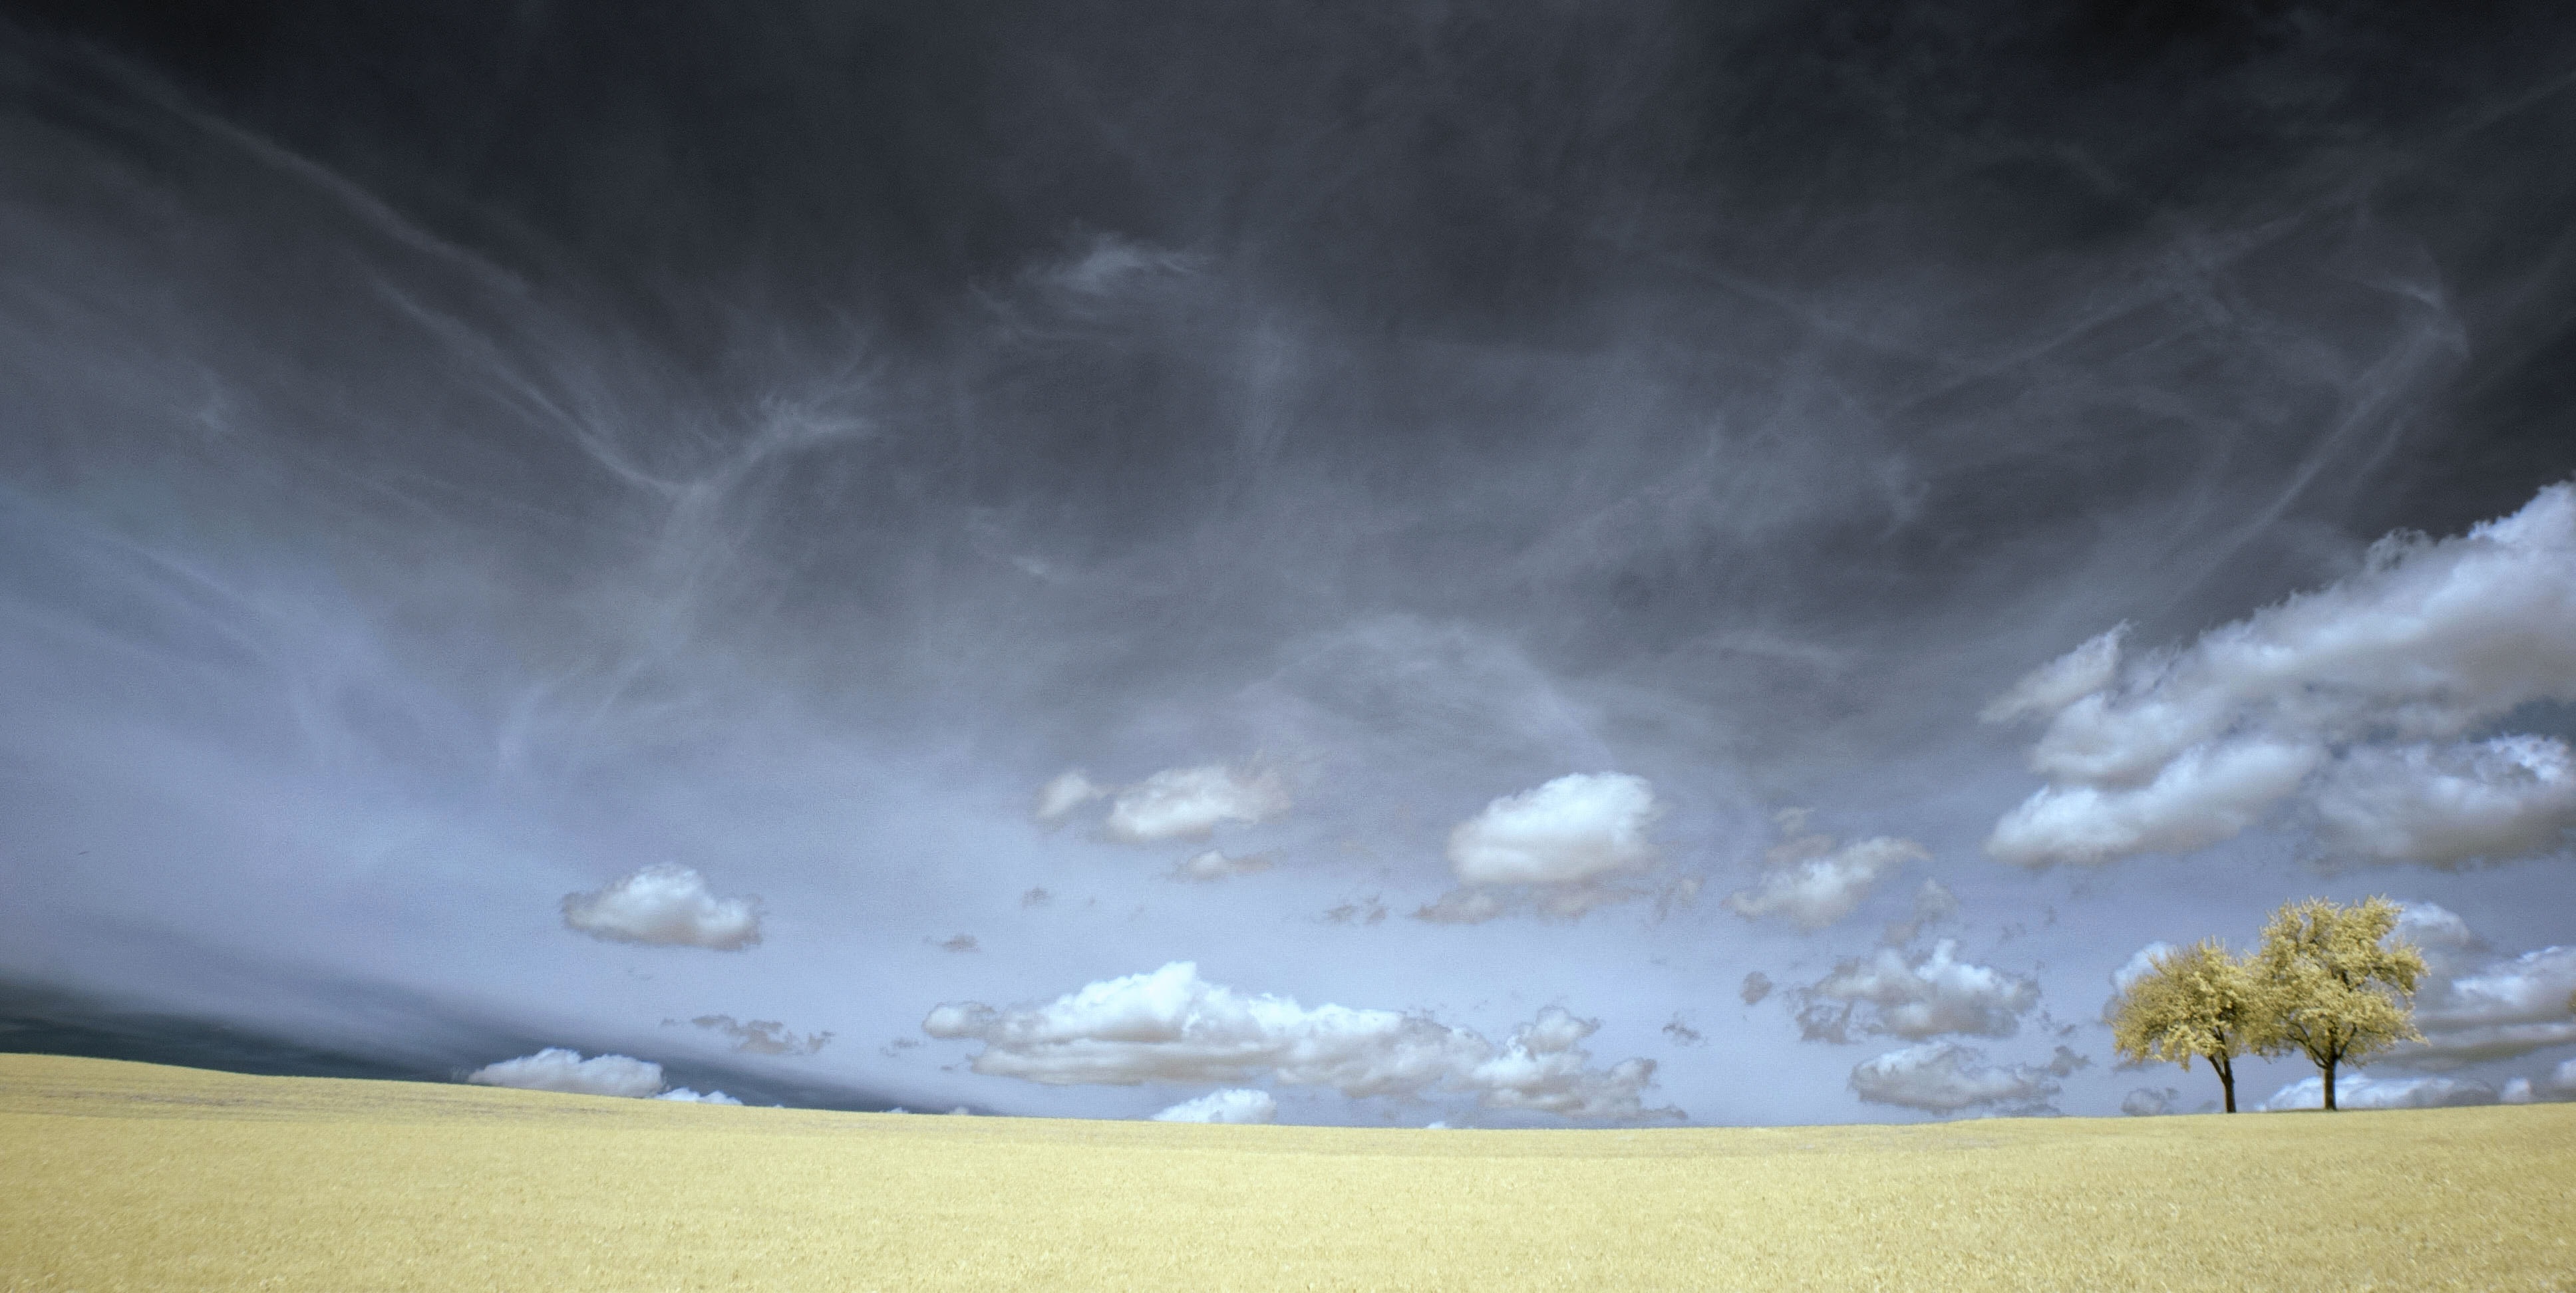
landscape, nature, grass, horizon, cloud, sky, field, sunlight, wind, atmosphere, scenic, weather, storm, outdoors, clouds